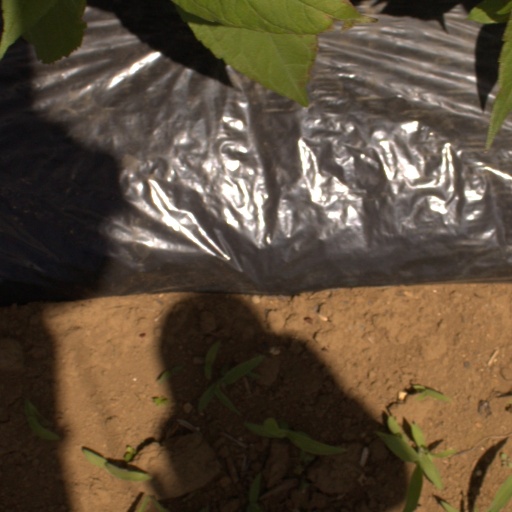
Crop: Jerusalem artichoke